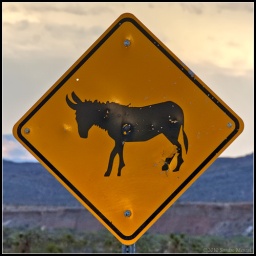
Caution: Donkey sign spotted just outside of Red Rock Canyon in Nevada. [ 2010 Las Vegas ]